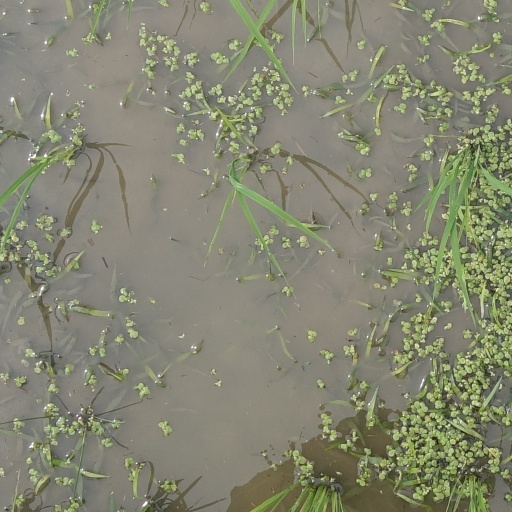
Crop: rice